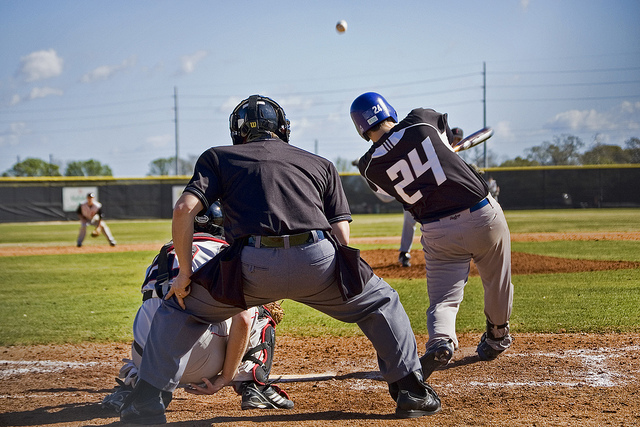
những người đàn ông đang chơi bóng chày ở dưới trời nắng